Impact winter

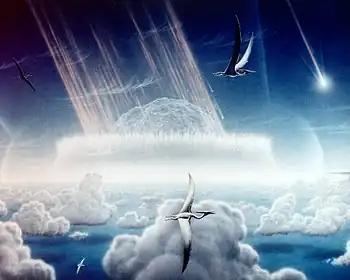
Artistic impression of an asteroid slamming into tropical, shallow seas of the sulfur-rich Yucatán Peninsula in what is today Southeast Mexico. The aftermath of this immense asteroid collision, which occurred approximately 66 million years ago, is believed to have caused the mass extinction of non-avian dinosaurs and many other species on Earth. The impact spewed hundreds of billions of tons of sulfur into the atmosphere, producing a worldwide blackout and freezing temperatures which persisted for at least a decade.

An impact winter is a hypothesized period of prolonged cold weather due to the impact of a large asteroid or comet on the Earth's surface. If an asteroid were to strike land or a shallow body of water, it would eject an enormous amount of dust, ash, and other material into the atmosphere, blocking the radiation from the Sun. This would cause the global temperature to decrease drastically. If an asteroid or comet with the diameter of about or more were to hit in a large deep body of water or explode before hitting the surface, there would still be an enormous amount of debris ejected into the atmosphere. It has been proposed that an impact winter could lead to mass extinction, wiping out many of the world's existing species. The Cretaceous–Paleogene extinction event probably involved an impact winter, and led to mass extinction of most tetrapods weighing more than 25 kilograms (55 pounds).